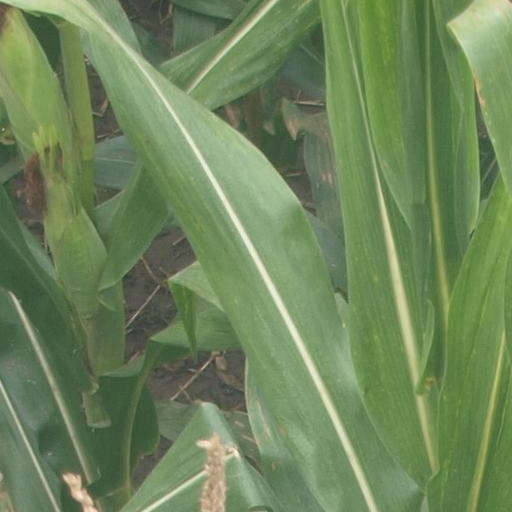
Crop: maize; corn